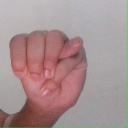
अक्षर: म